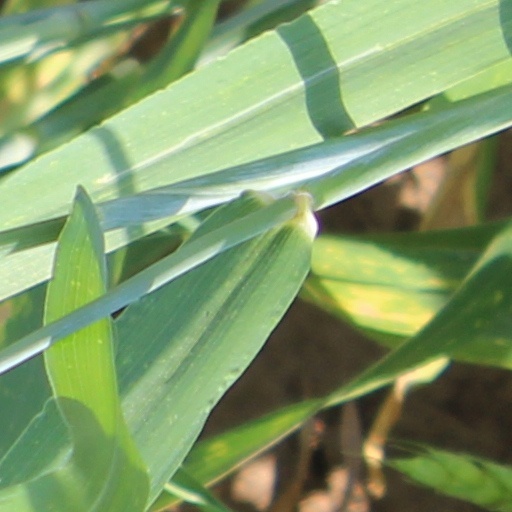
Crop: wheat